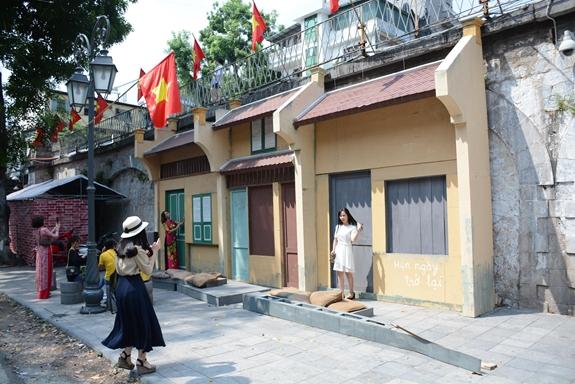
cô gái váy đen đang chụp hình trước mặt người mặc váy trắng